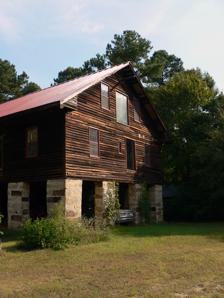
Building: Walnut Hill Cotton Gin
Country: United States of America
Year built: 1848
United States historic place Walnut Hill Cotton Gin U.S. National Register of Historic Places Show map of North Carolina Show map of the United States Location 4620 Mial Plantation Road, Knightdale , North Carolina Nearest city Shotwell , North Carolina Coordinates 35°44′24.80″N 78°26′24.63″W / 35.7402222°N 78.4401750°W / 35.7402222; -78.4401750 Area 0.5 acres (0.20 ha) Built c. 1848 MPS Wake County MPS NRHP reference No. 86001631 Added to NRHP August 14, 1986 The Walnut Hill Plantation cotton gin house was built in the mid to late 1840s by Alonzo T. Mial, a prominent planter and commission merchant in 19th century North Carolina .  It is one of a few surviving cotton gin houses in the state, and is likely the only one to have retained the majority of its original ginning equipment. The gin house is a 2 + 1 ⁄ 2 -story-tall, hand-hewn timber frame structure, approximately 36 feet (11 m) wide and 56 feet (17 m) deep.  The frontmost two-thirds of the structure is supported by tall, 2 feet (0.61 m) thick granite ashlar pillars that form a square, open-air space on the ground floor in which the mule track and power shaft were located.  The rear third of the gin house rests on short, granite rubble piers, and housed the ground-floor pressing and packaging rooms.  Most of the ginning equipment resided on the second floor of the gin house.  The third floor was used for storage of baled cotton. The gin was originally powered by two to four mules hitched to horizontal sweeps that turned the vertical power shaft.  The power shaft was connected to a series of cog wheels that ultimately transferred power to the leather belt that drove the gin.  In 1875, Mial replaced the mules with a 15-horsepower steam engine, which considerably increased the gin's production capacity.  The gin house received a number of other upgrades as ginning technology progressed over the following fifty years.  The Walnut Hill cotton gin ceased operation in the mid-1930s, shortly after the death of Millard Mial, Alonzo T. Mial's oldest son. Renovation Architect Jim Smith, of HagerSmith Design, PA in Raleigh , and his wife purchased the gin house in 1992 and spent the following decade stabilizing the structure to halt its deterioration.  Between 2003 and 2005, they renovated the gin house and converted it to a private residence, where they have lived since. Their work won them an AIA North Carolina Design Merit award in 2011. See also Walnut Hill Historic District List of Registered Historic Places in North Carolina References